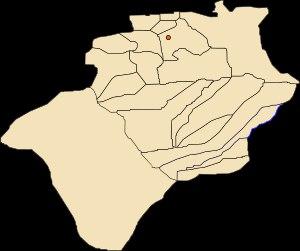
La wilaya de Béchar est une wilaya algérienne située dans l'ouest du Sahara algérien fondée en 1974. Elle correspond à une partie de l'ancienne wilaya de la Saoura.